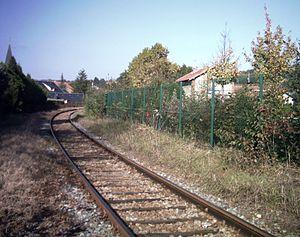
La voie de la ligne Lyon-Trévoux à la hauteur de Fleurieu. L'ancienne gare, devenue maison particulière, est visible sur la droite.
Fleurieu-sur-Saône est une commune française située dans la métropole de Lyon, en région Auvergne-Rhône-Alpes.